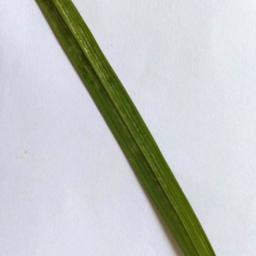
Label: Rice___Healthy